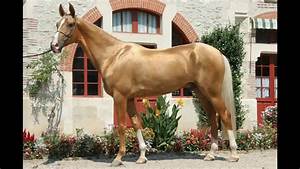
Label: horse